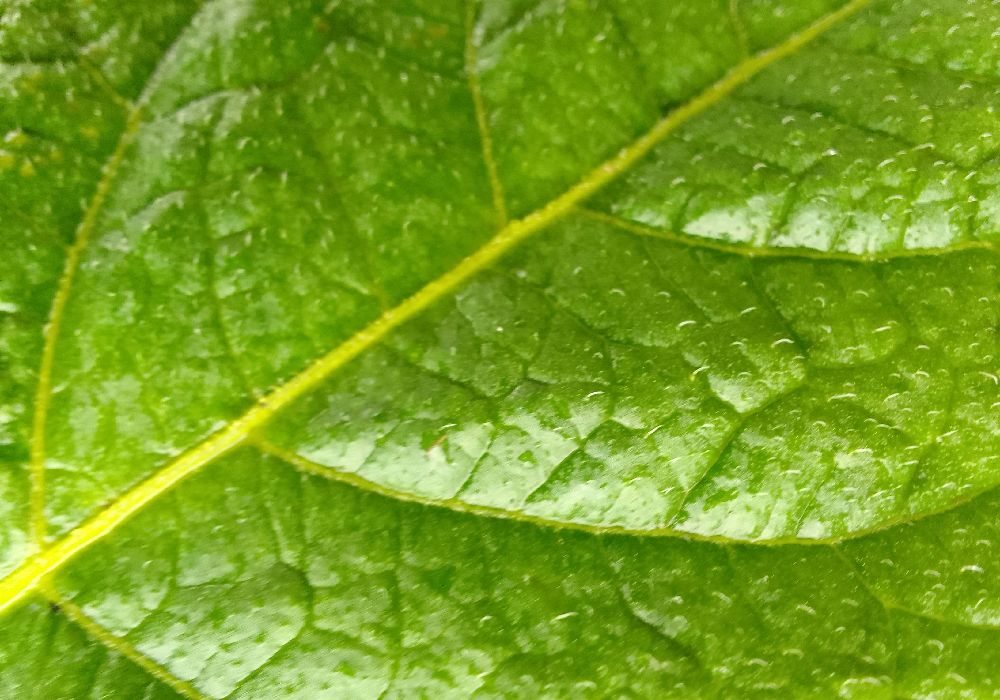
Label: Healthy